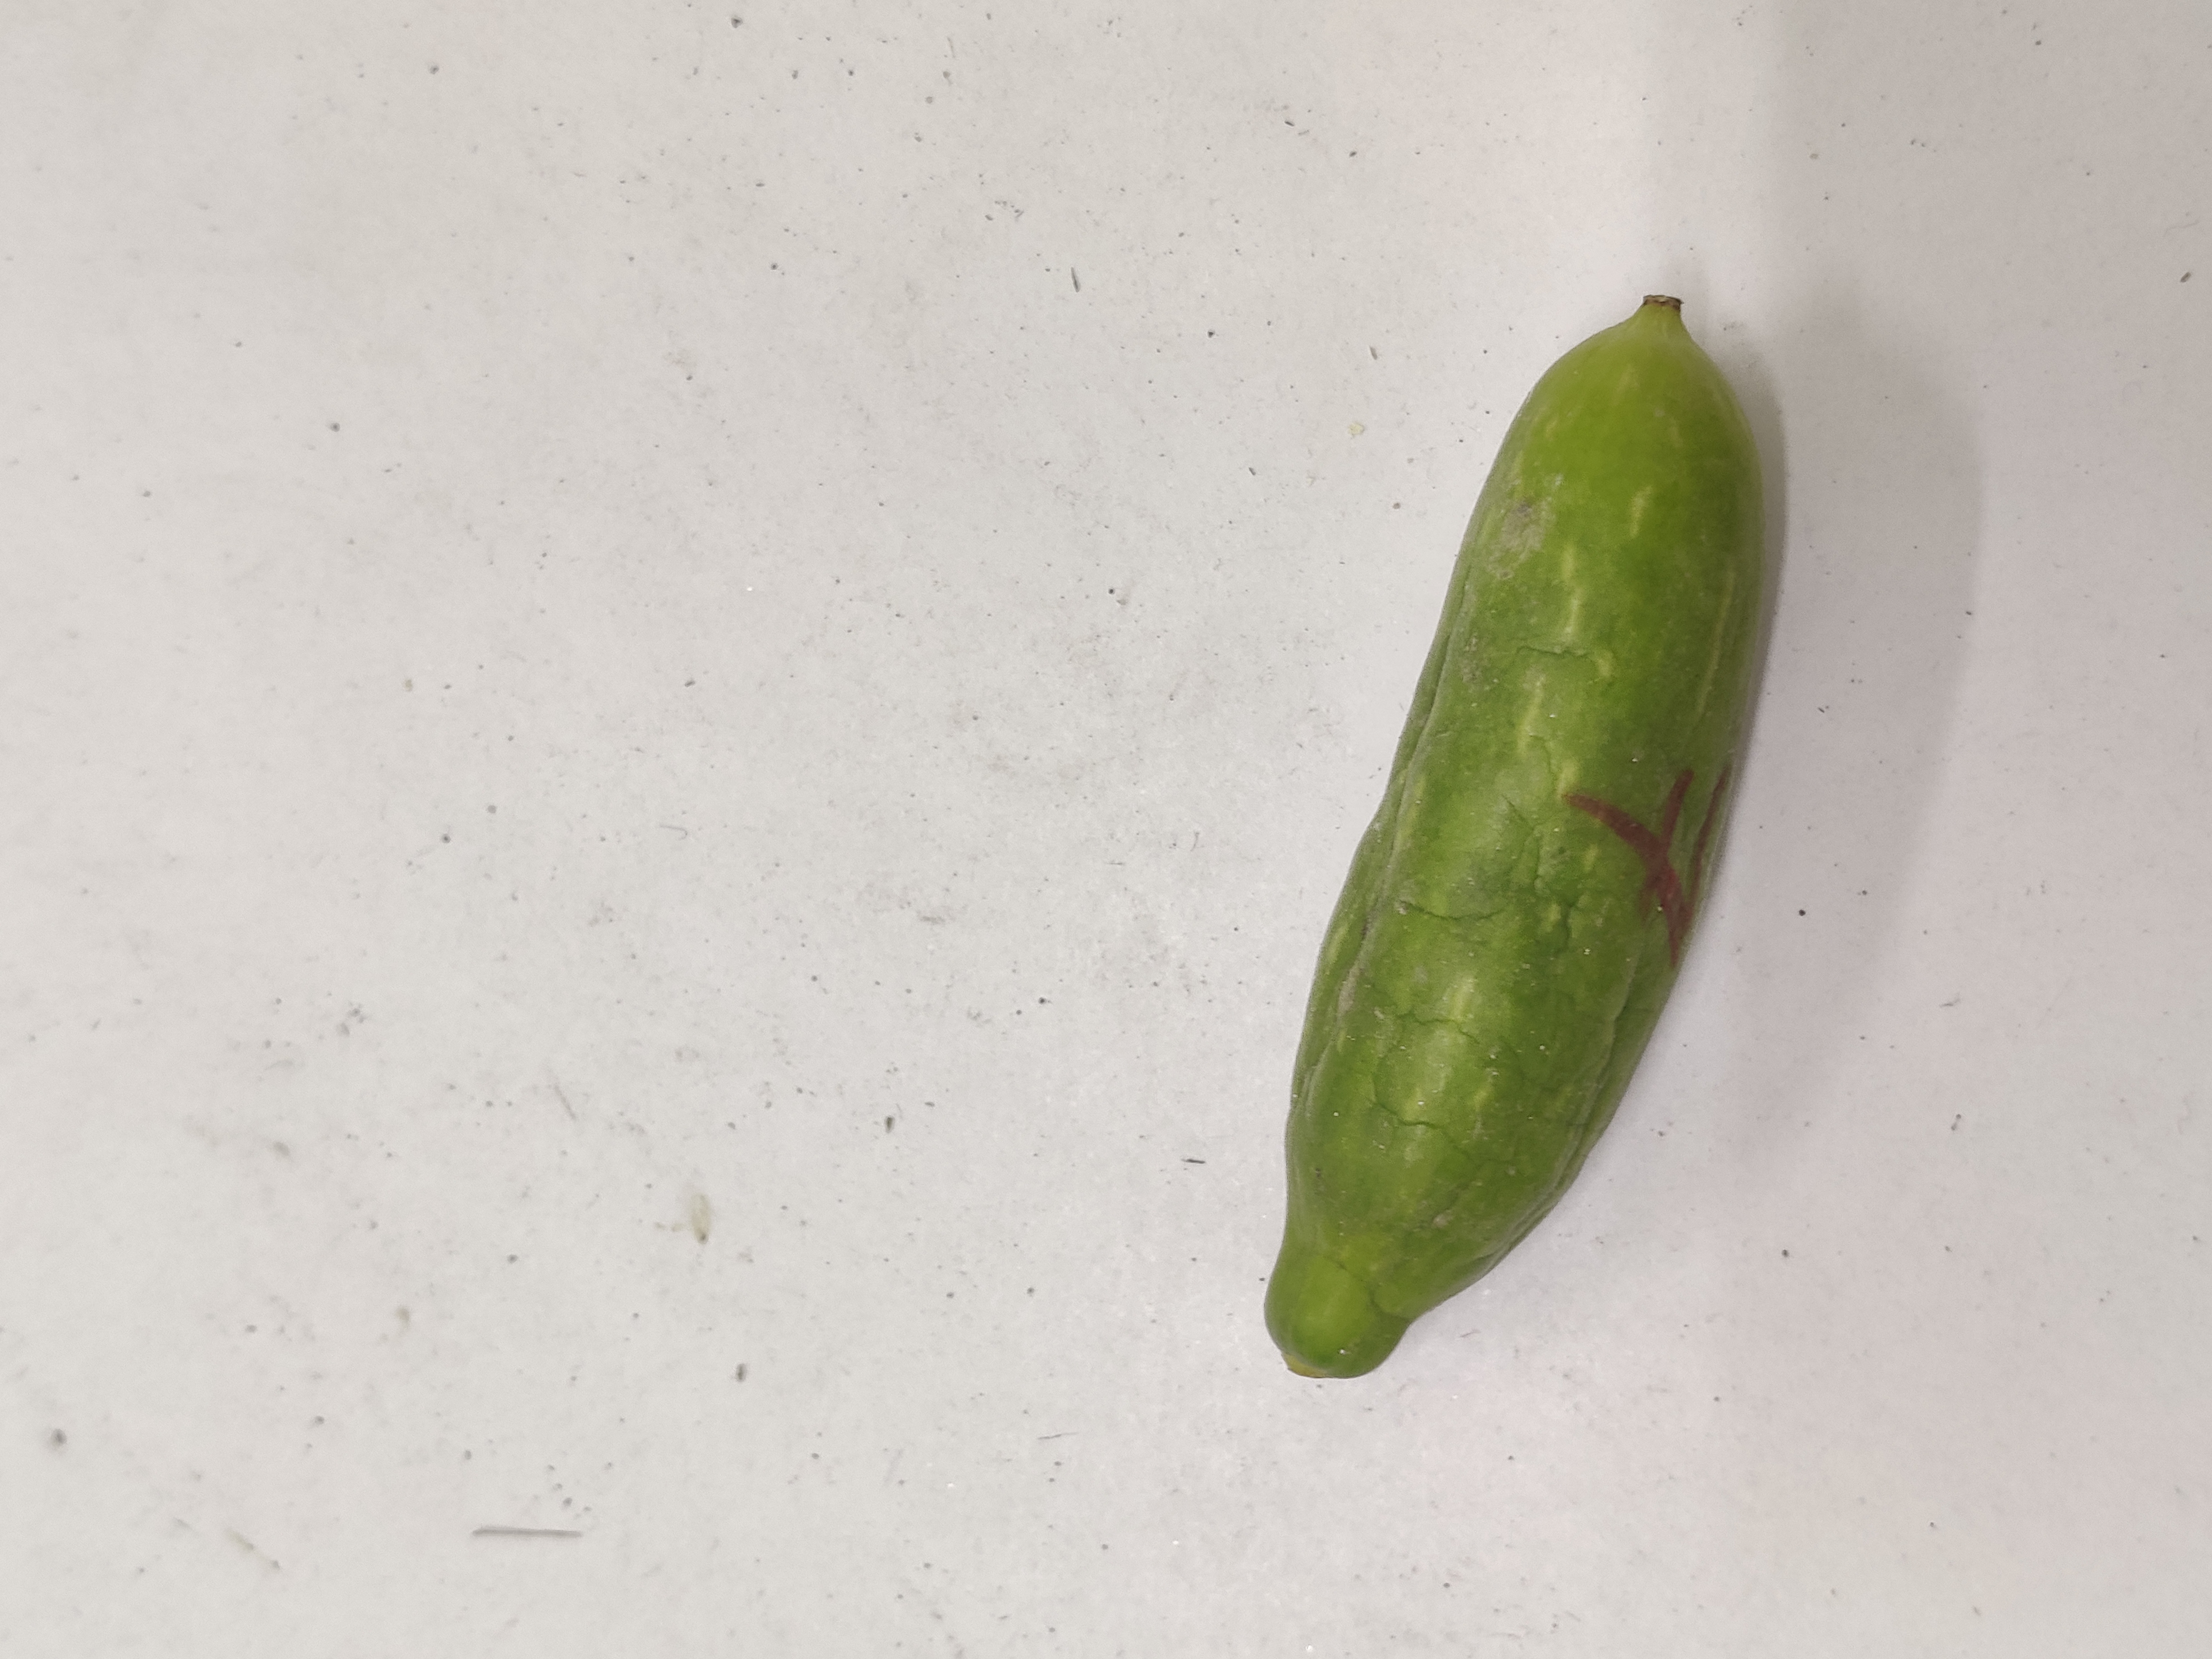
Crop: Ivy Gourd
Condition: Severely Damaged